Kurt Welter

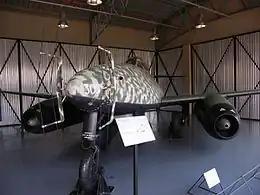
A twin engine jet aircraft pictured from front-left sitting on the ground in a hangar. The paint scheme of the aircraft is camouflage of various brown and green colours. Two antennas are protruding from the nose of the aircraft. The white number "305" is visible on the nose of the aircraft.

On 2 November 1944, Welter was transferred to II. "Gruppe" of "Nachtjagdgeschwader" 11 (NJG 11), a reformation of his former unit. Here he was given command of a special Kommando subordinate to II./NJG 11, set up on 11 November 1944 at "Erprobungsstelle Rechlin"'s southern Lärz airbase (2 November 1944 – 28 January 1945), and dedicated to performing nocturnal interception with the Messerschmitt Me 262 jet fighter of RAF Mosquitos attacking the Berlin area. Welter was promoted to "Oberleutnant" (first lieutenant) on 1 December 1944.